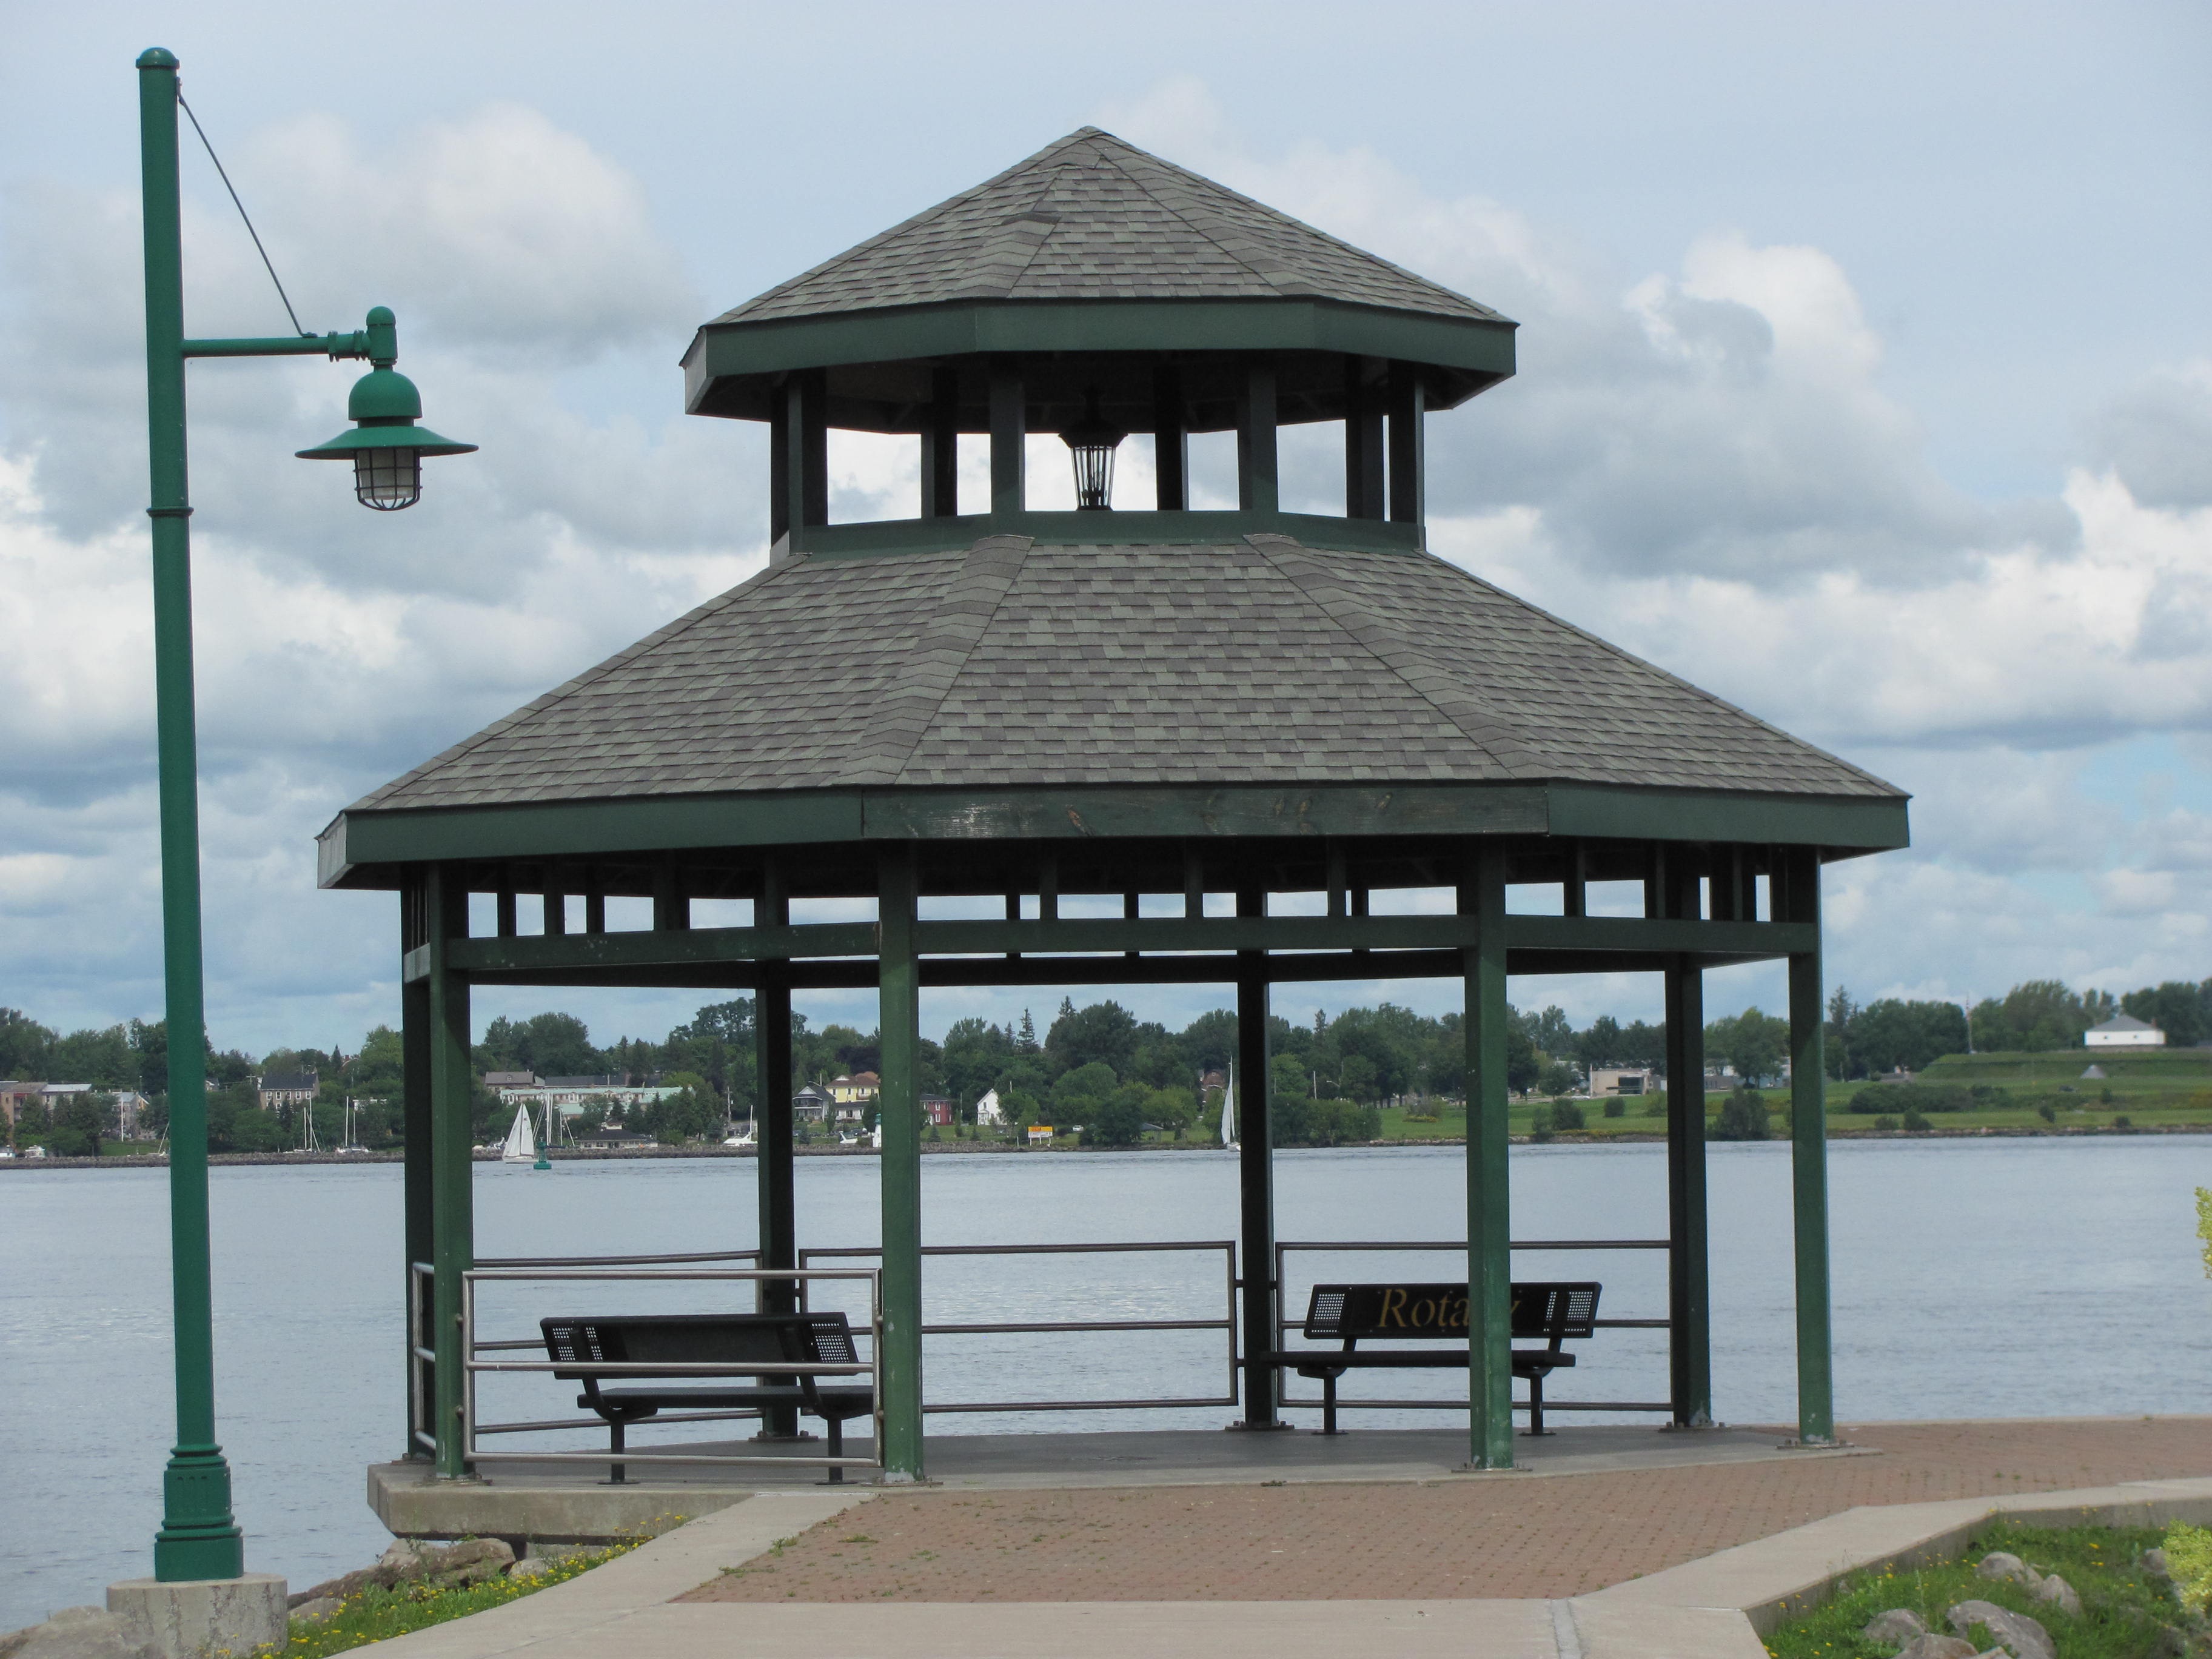
walkway, panoramic, gazebo, sightseeing, port, tourism, pavilion, kiosk, estate, outdoor structure